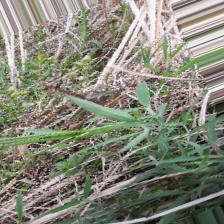
Label: Normal